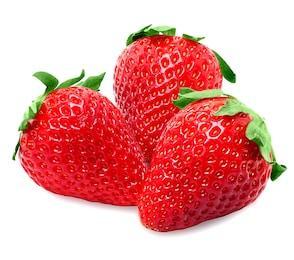
Label: Strawberry